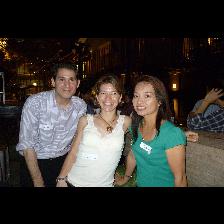
Label: Human